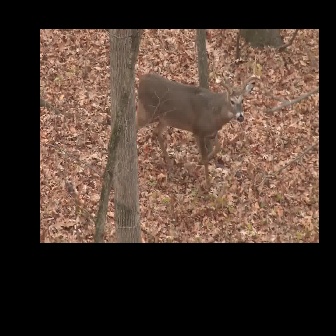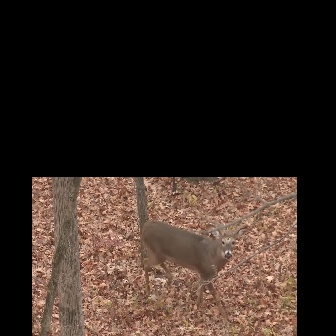
  Please identify the target specified by the bounding box [120,52,261,193] in the first image and locate it in the second image. Return the coordinates in [x_min,y_min,x_max,y_max] format.
Answer: [137,206,251,320]